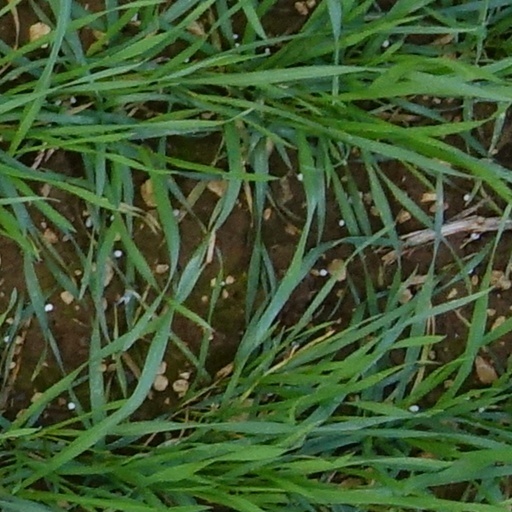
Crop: wheat